Pompierre

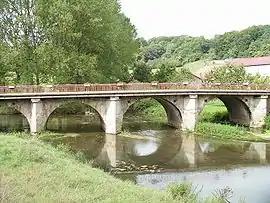
The bridge over the Mouzon in Pompierre

Pompierre is a commune in the Vosges department, Grand Est, Northeastern France.